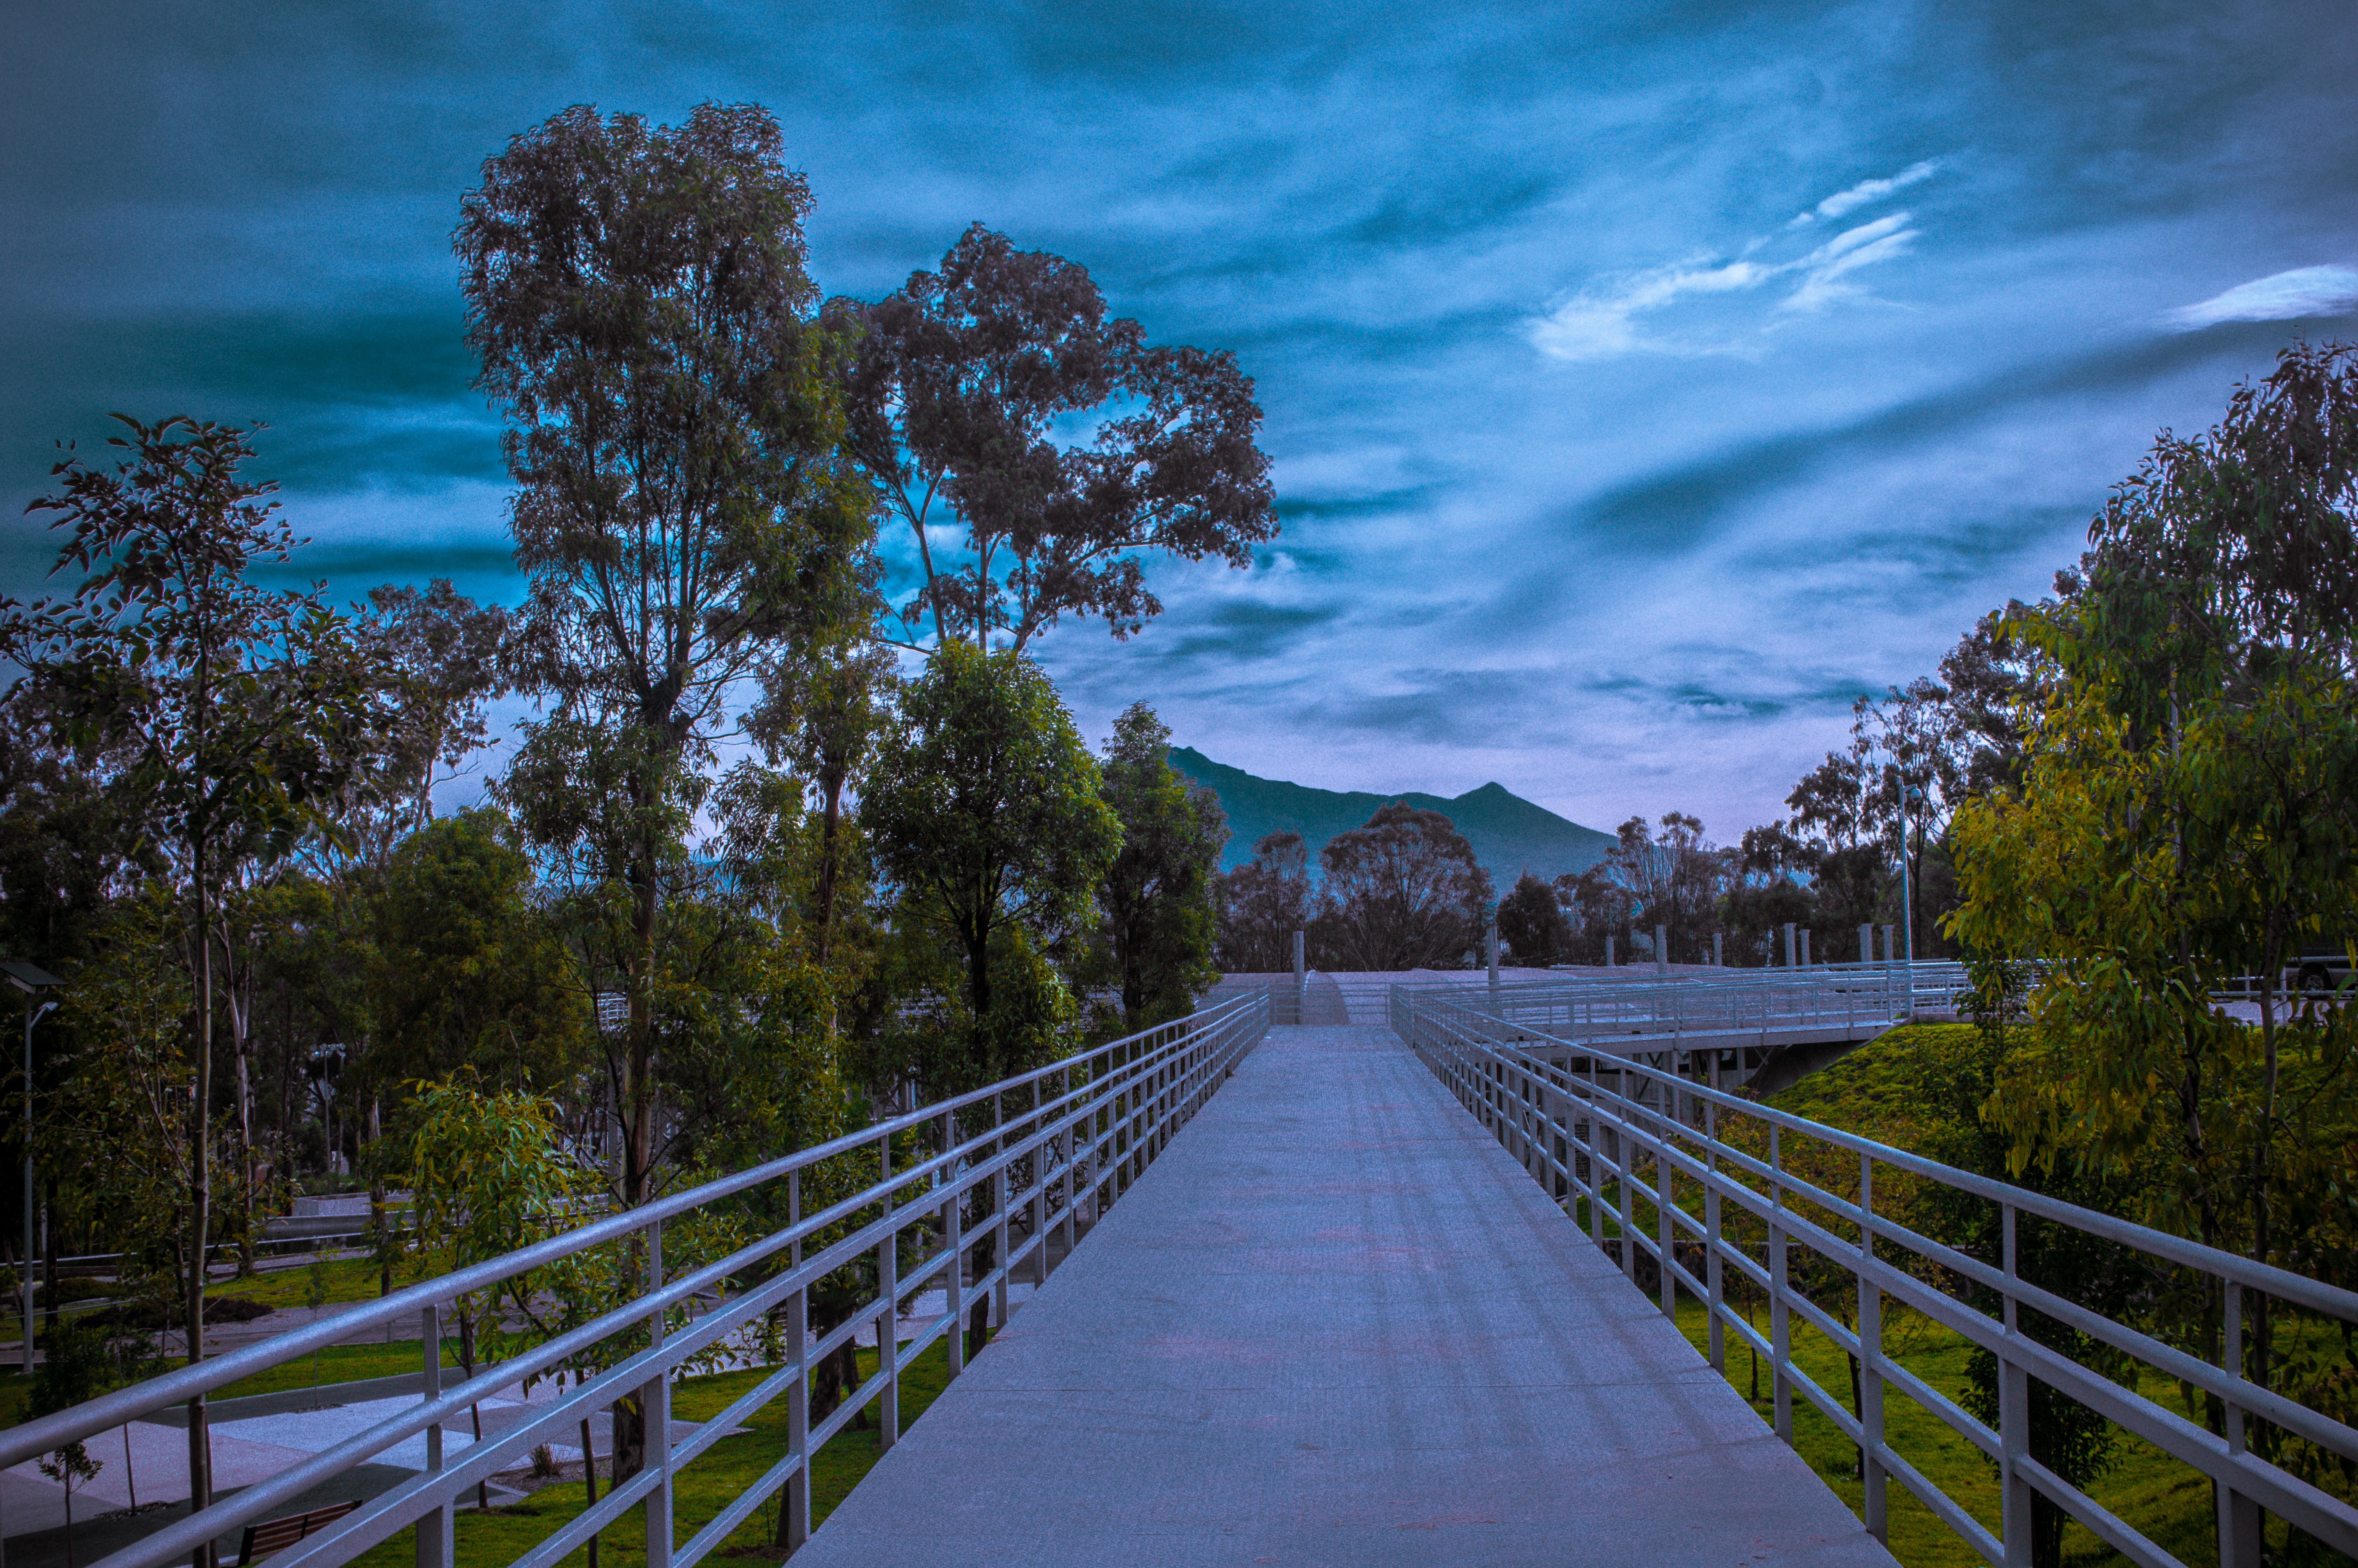
landscape, tree, water, nature, mountain, cloud, sky, bridge, sunlight, morning, lake, river, dusk, evening, reflection, woody plant